Gawan

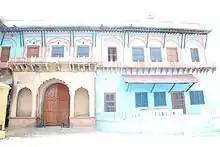
Haweli of Agrawal's (Naake wali Kothi)

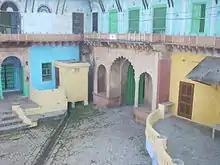
Another view of Haweli of Agrawal's

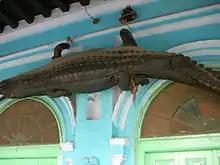
A century old alligator carcass at Haweli of Agrawal's

Gawan is a town and a nagar panchayat in Sambhal district in the state of Uttar Pradesh, India.